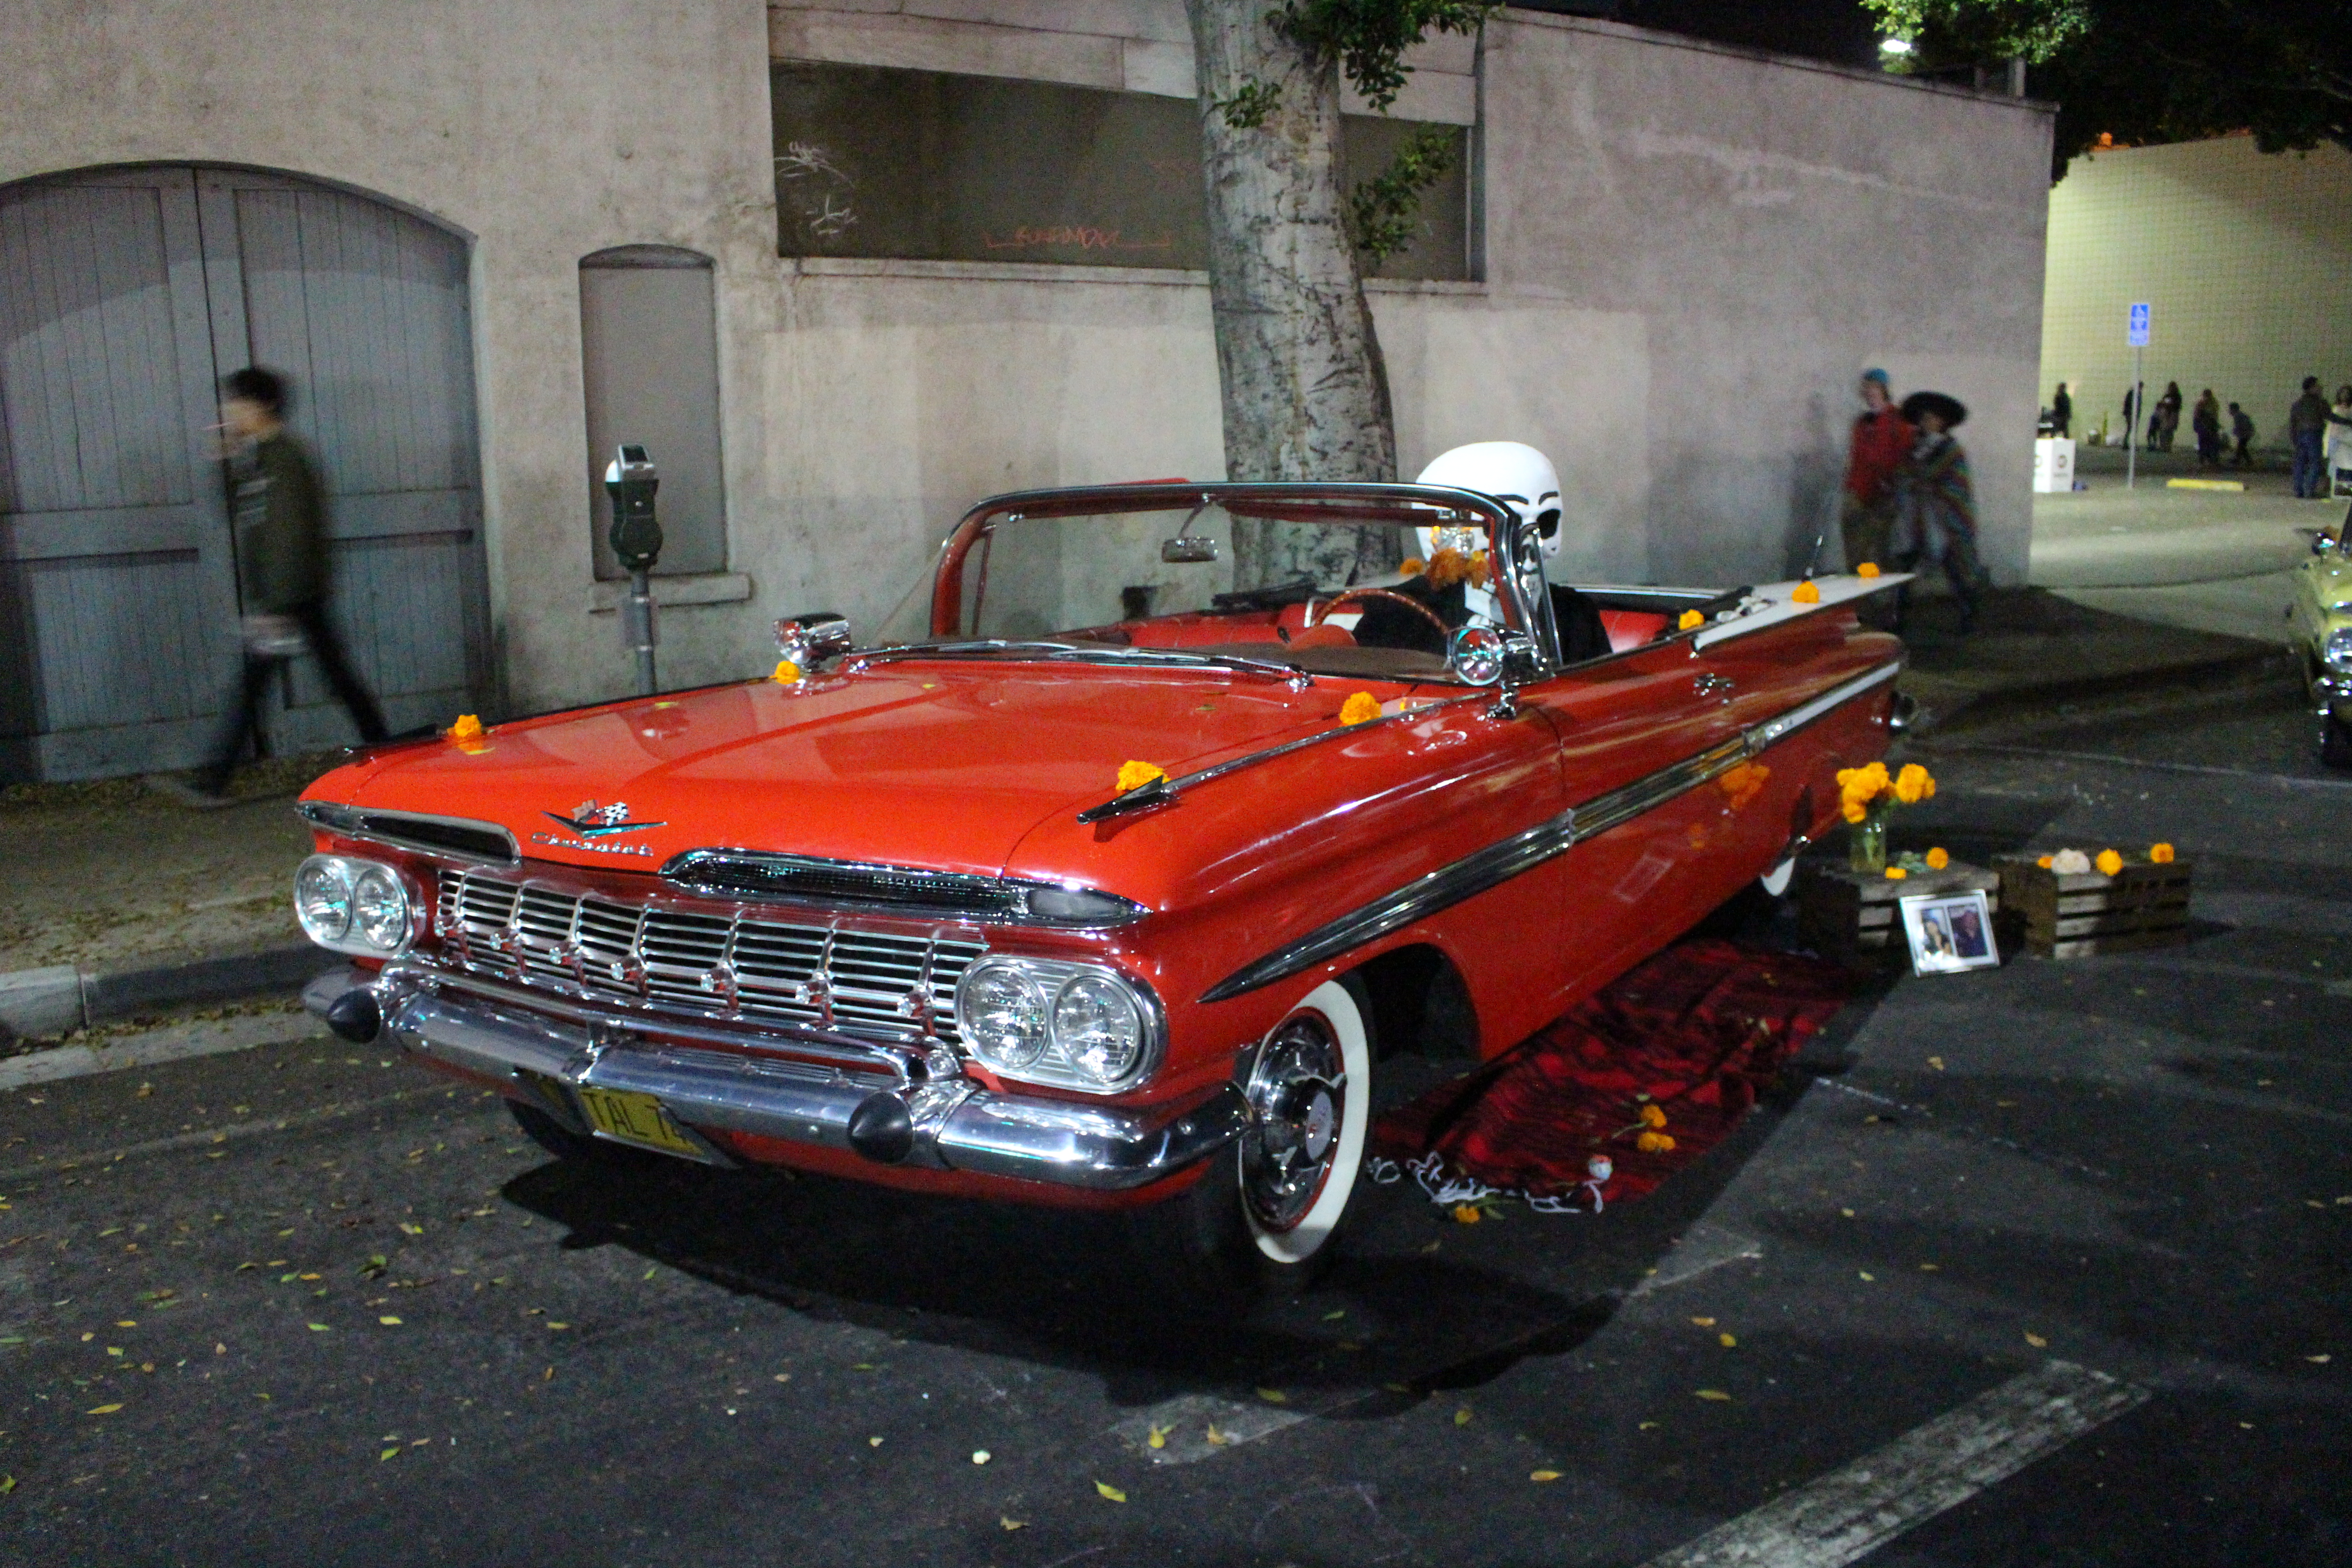
day of the dead, celebration, october, november, holiday, riverside, colorful, halloween, fall, photography, photo, people, inland empire, nighttime, nightlife, altar, offering, honor, lowrider, motor vehicle, car, full size car, automotive design, vehicle, convertible, automotive exterior, classic car, vintage car, classic, custom car, sedan, antique car, hood, hardtop